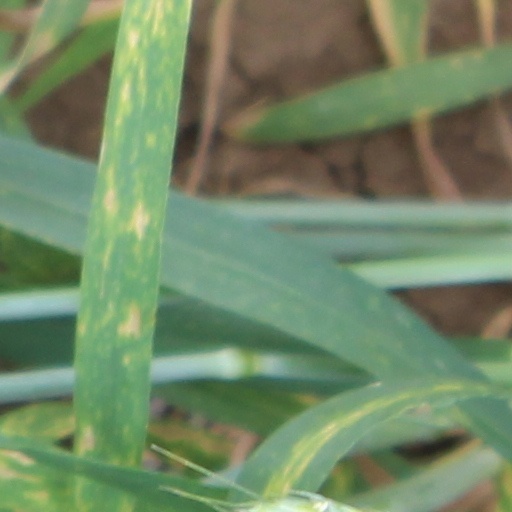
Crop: wheat